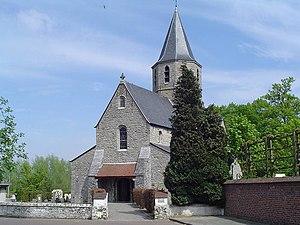
Cette page regroupe l'ensemble des monuments classés de la ville de Gand.